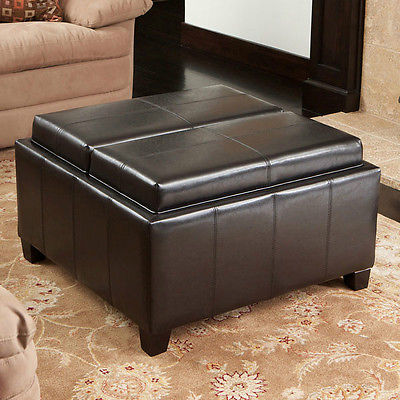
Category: sofa